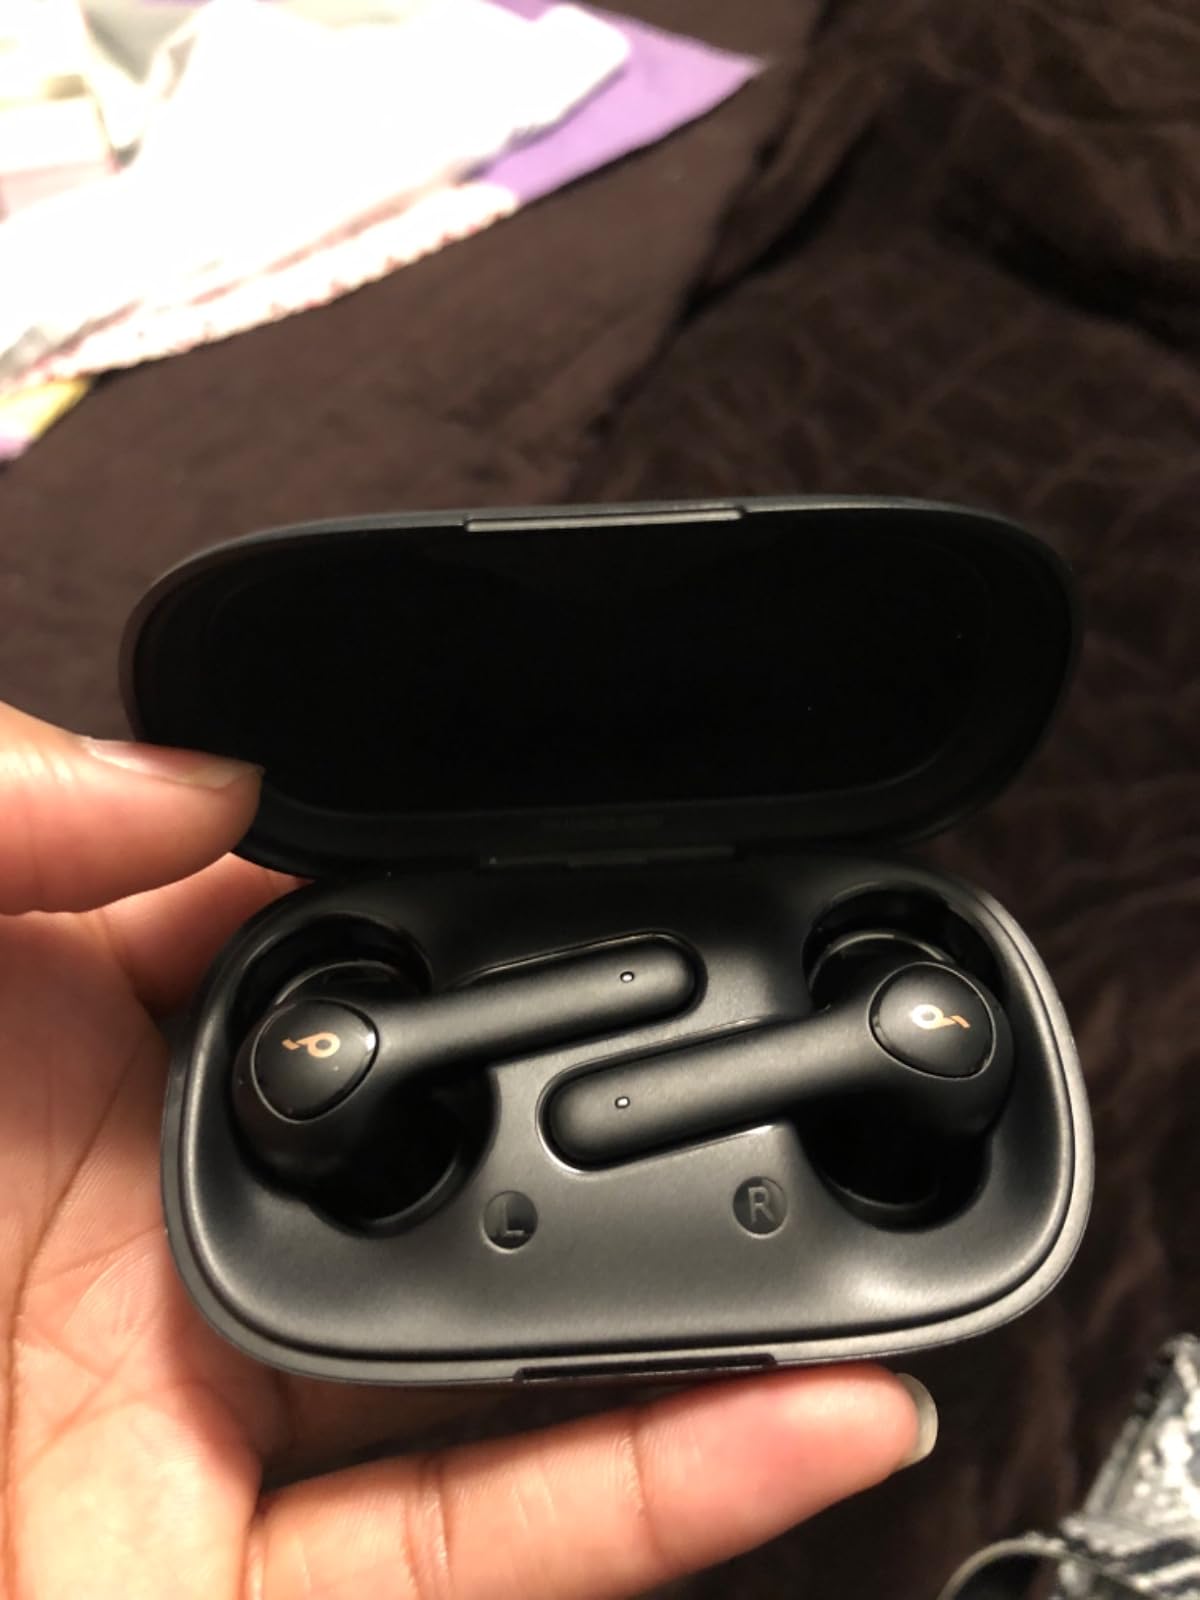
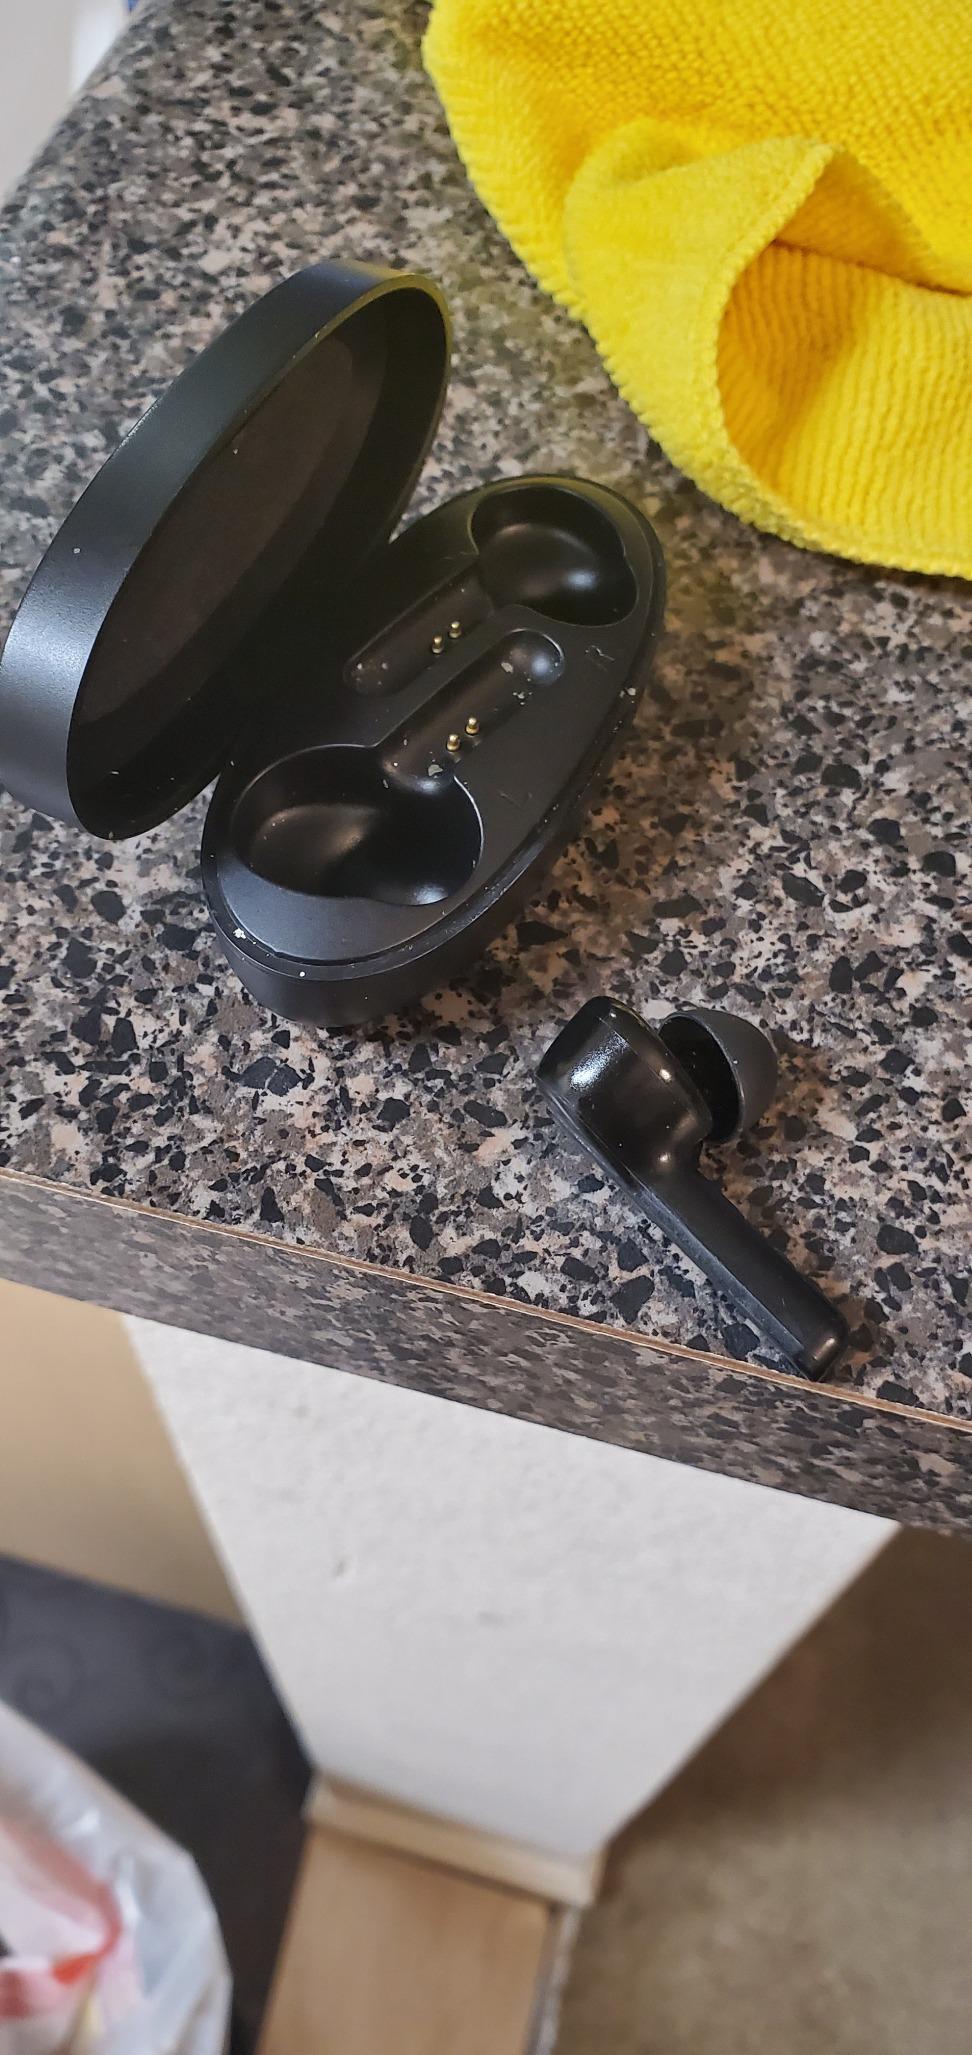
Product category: earbuds
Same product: no